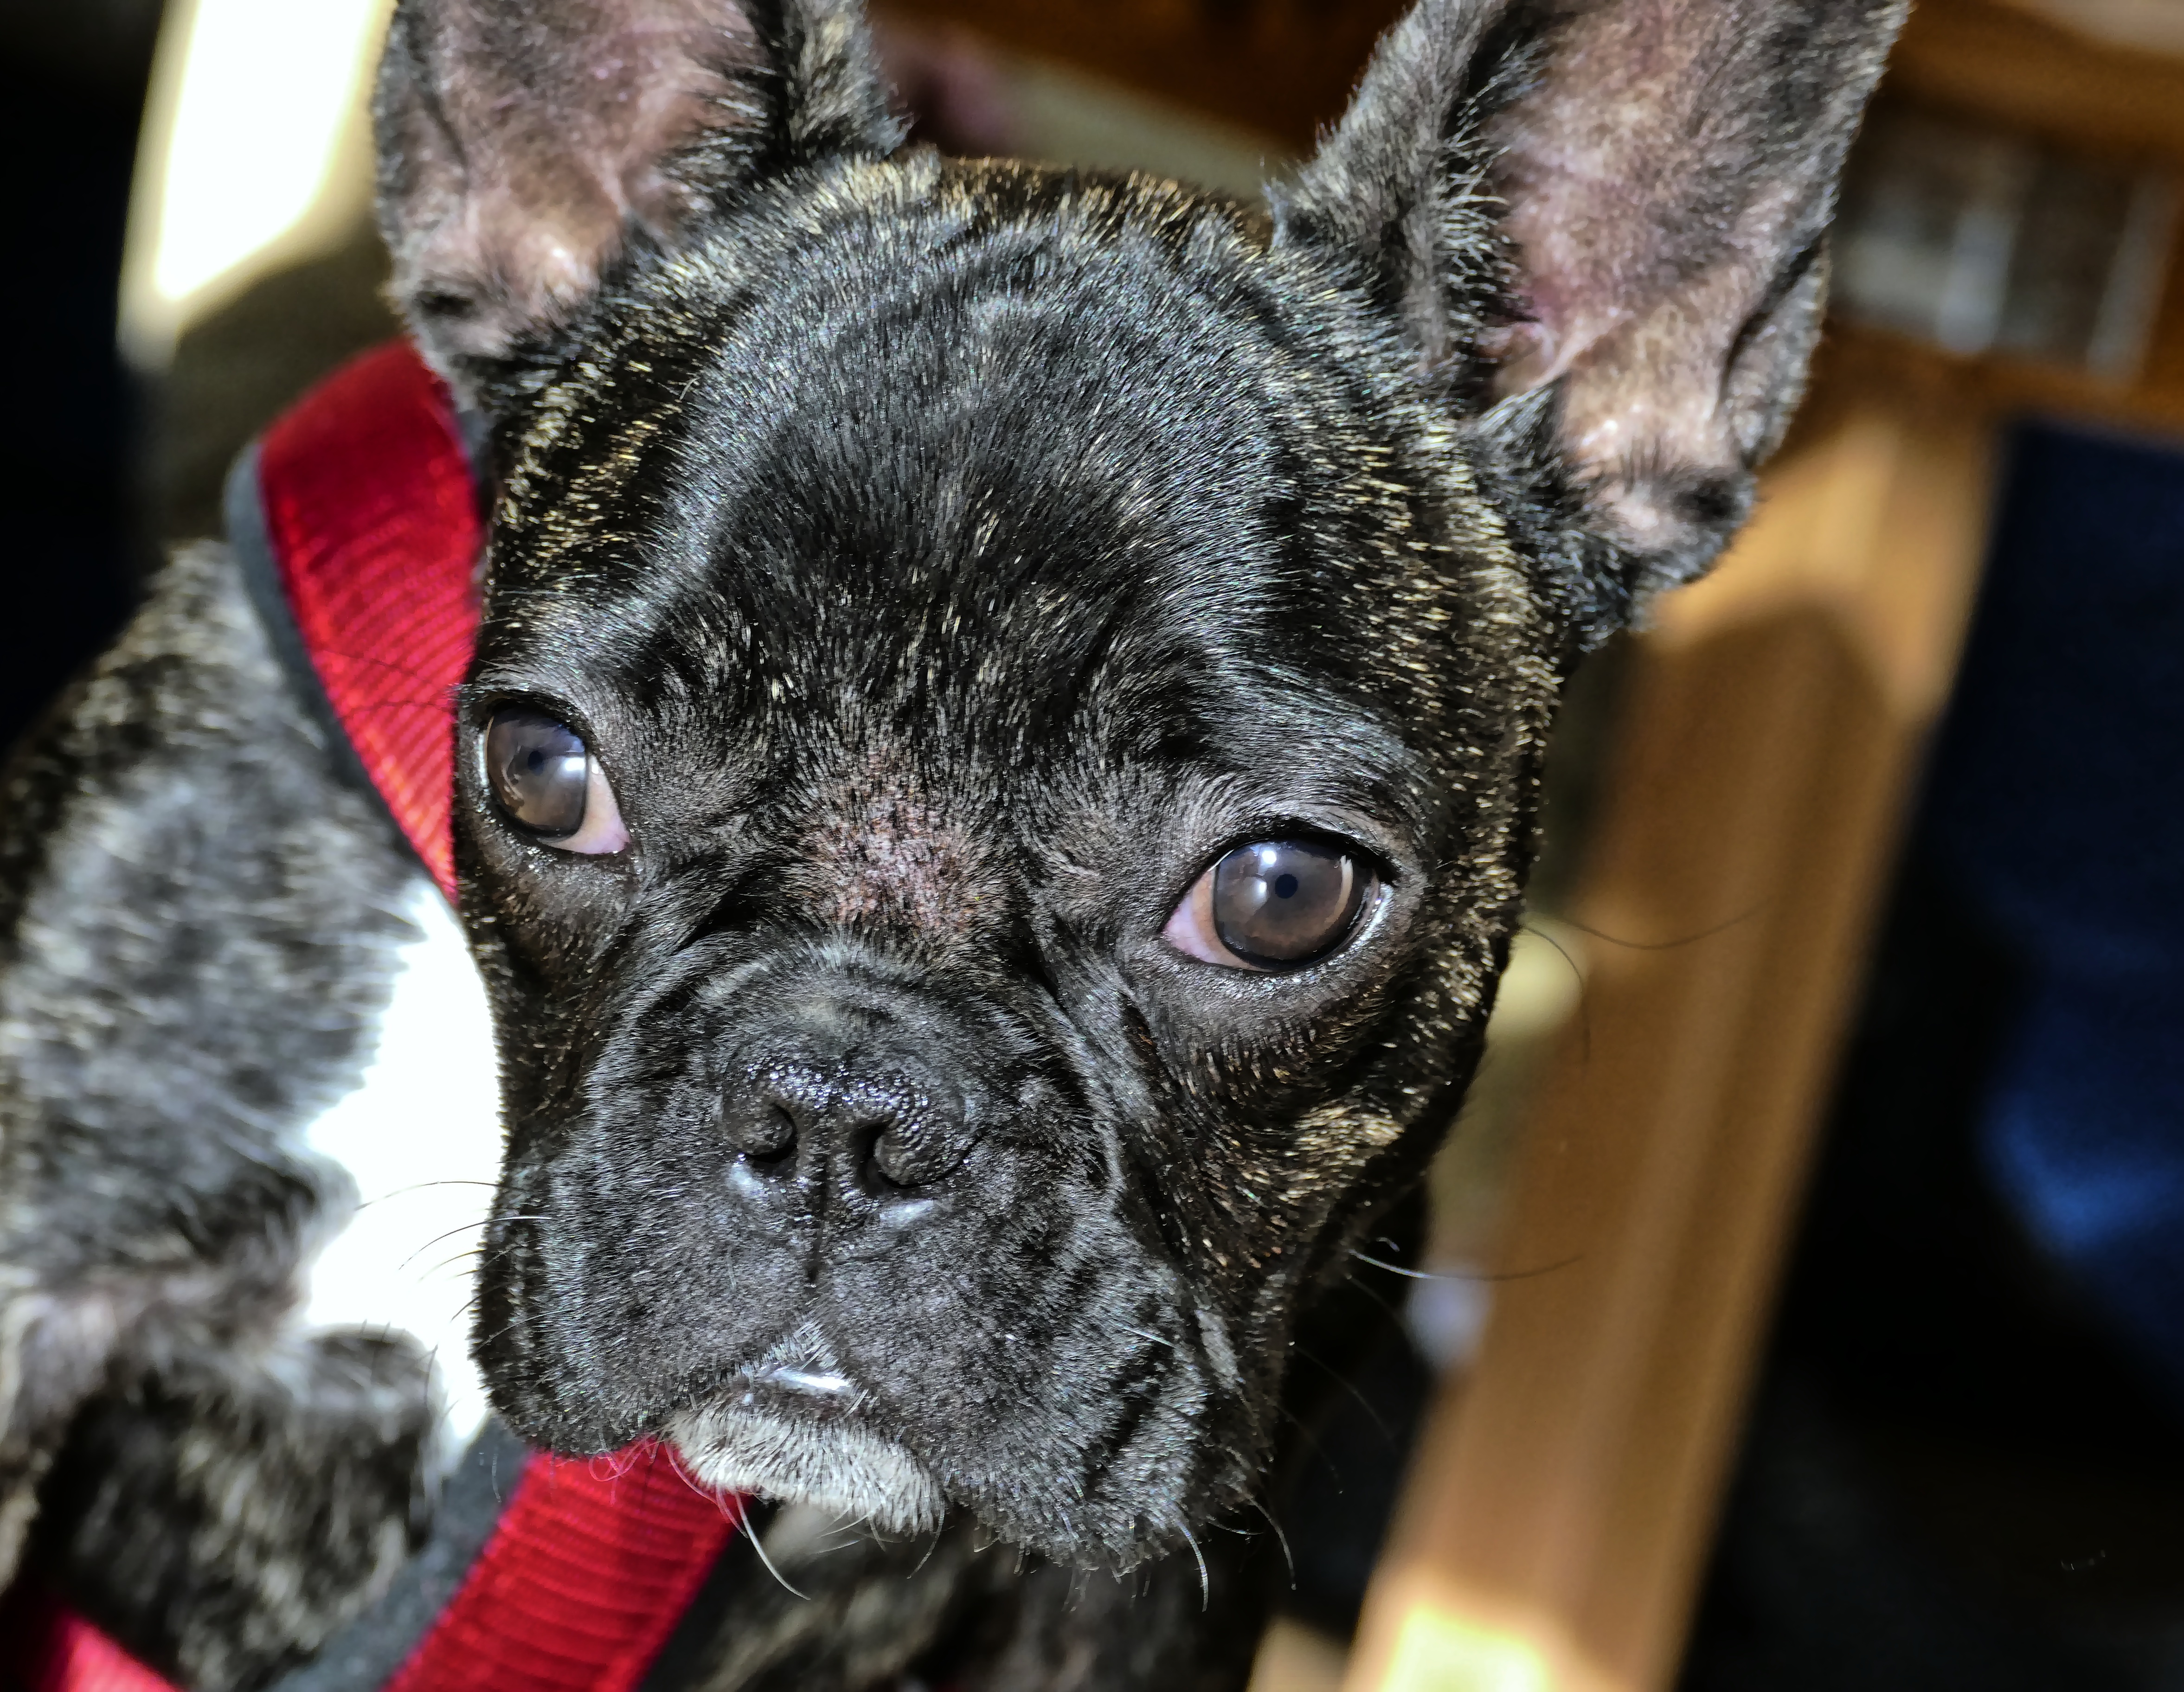
sweet, puppy, dog, animal, cute, pet, portrait, mammal, bulldog, french, snout, vertebrate, french bulldog, attention, dog breed, obedience, hundeportrait, dog like mammal, carnivoran